Clough Creek and Sand Ridge Archaeological District

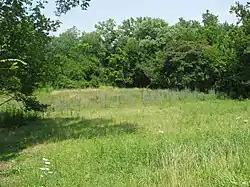
Fields at the Sand Ridge Site

The Clough Creek and Sand Ridge Archaeological District is a historic district composed of two archaeological sites in the southwestern part of the U.S. state of Ohio. Its name is derived from those of the two sites included in the district: one that lies along Clough Creek (a tributary of the Little Miami River), and one that occupies part of the Sand Ridge near the creek.